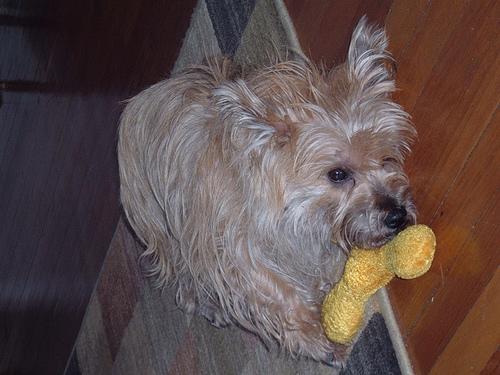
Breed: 211-n000009-cairn